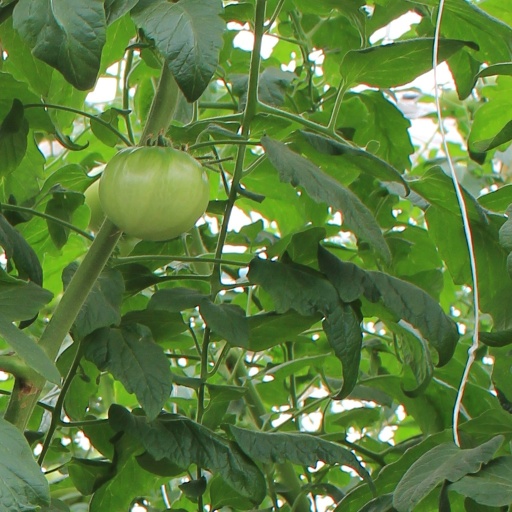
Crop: tomato